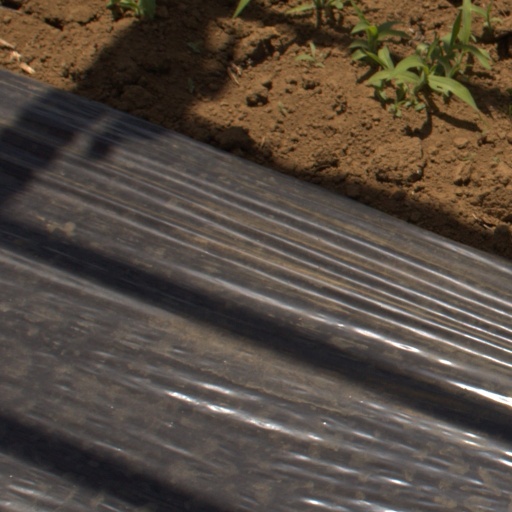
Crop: Jerusalem artichoke